Henry Ritchie

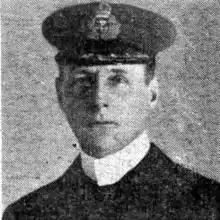
Henry Peel Ritchie VC

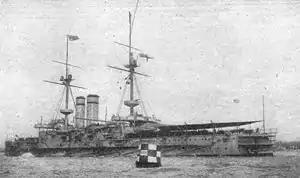

Henry Peel Ritchie VC (29 January 1876 – 9 December 1958) was a recipient of the Victoria Cross, the highest and most prestigious award for valour "in the face of the enemy" that can be given to members of the British and Commonwealth armed forces. Ritchie received the first VC awarded to naval personnel during the First World War for his actions during a raid on the German colonial harbour of Dar-es-Salaam in November 1914, which left him seriously wounded.